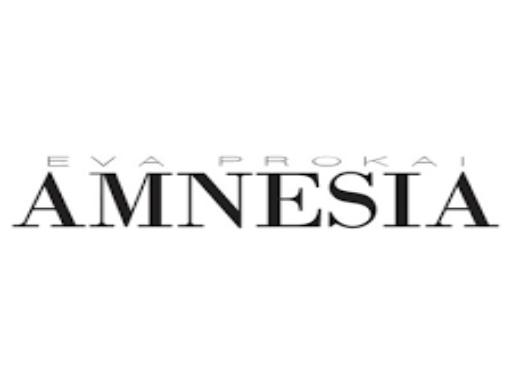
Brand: amnesia
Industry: Clothes